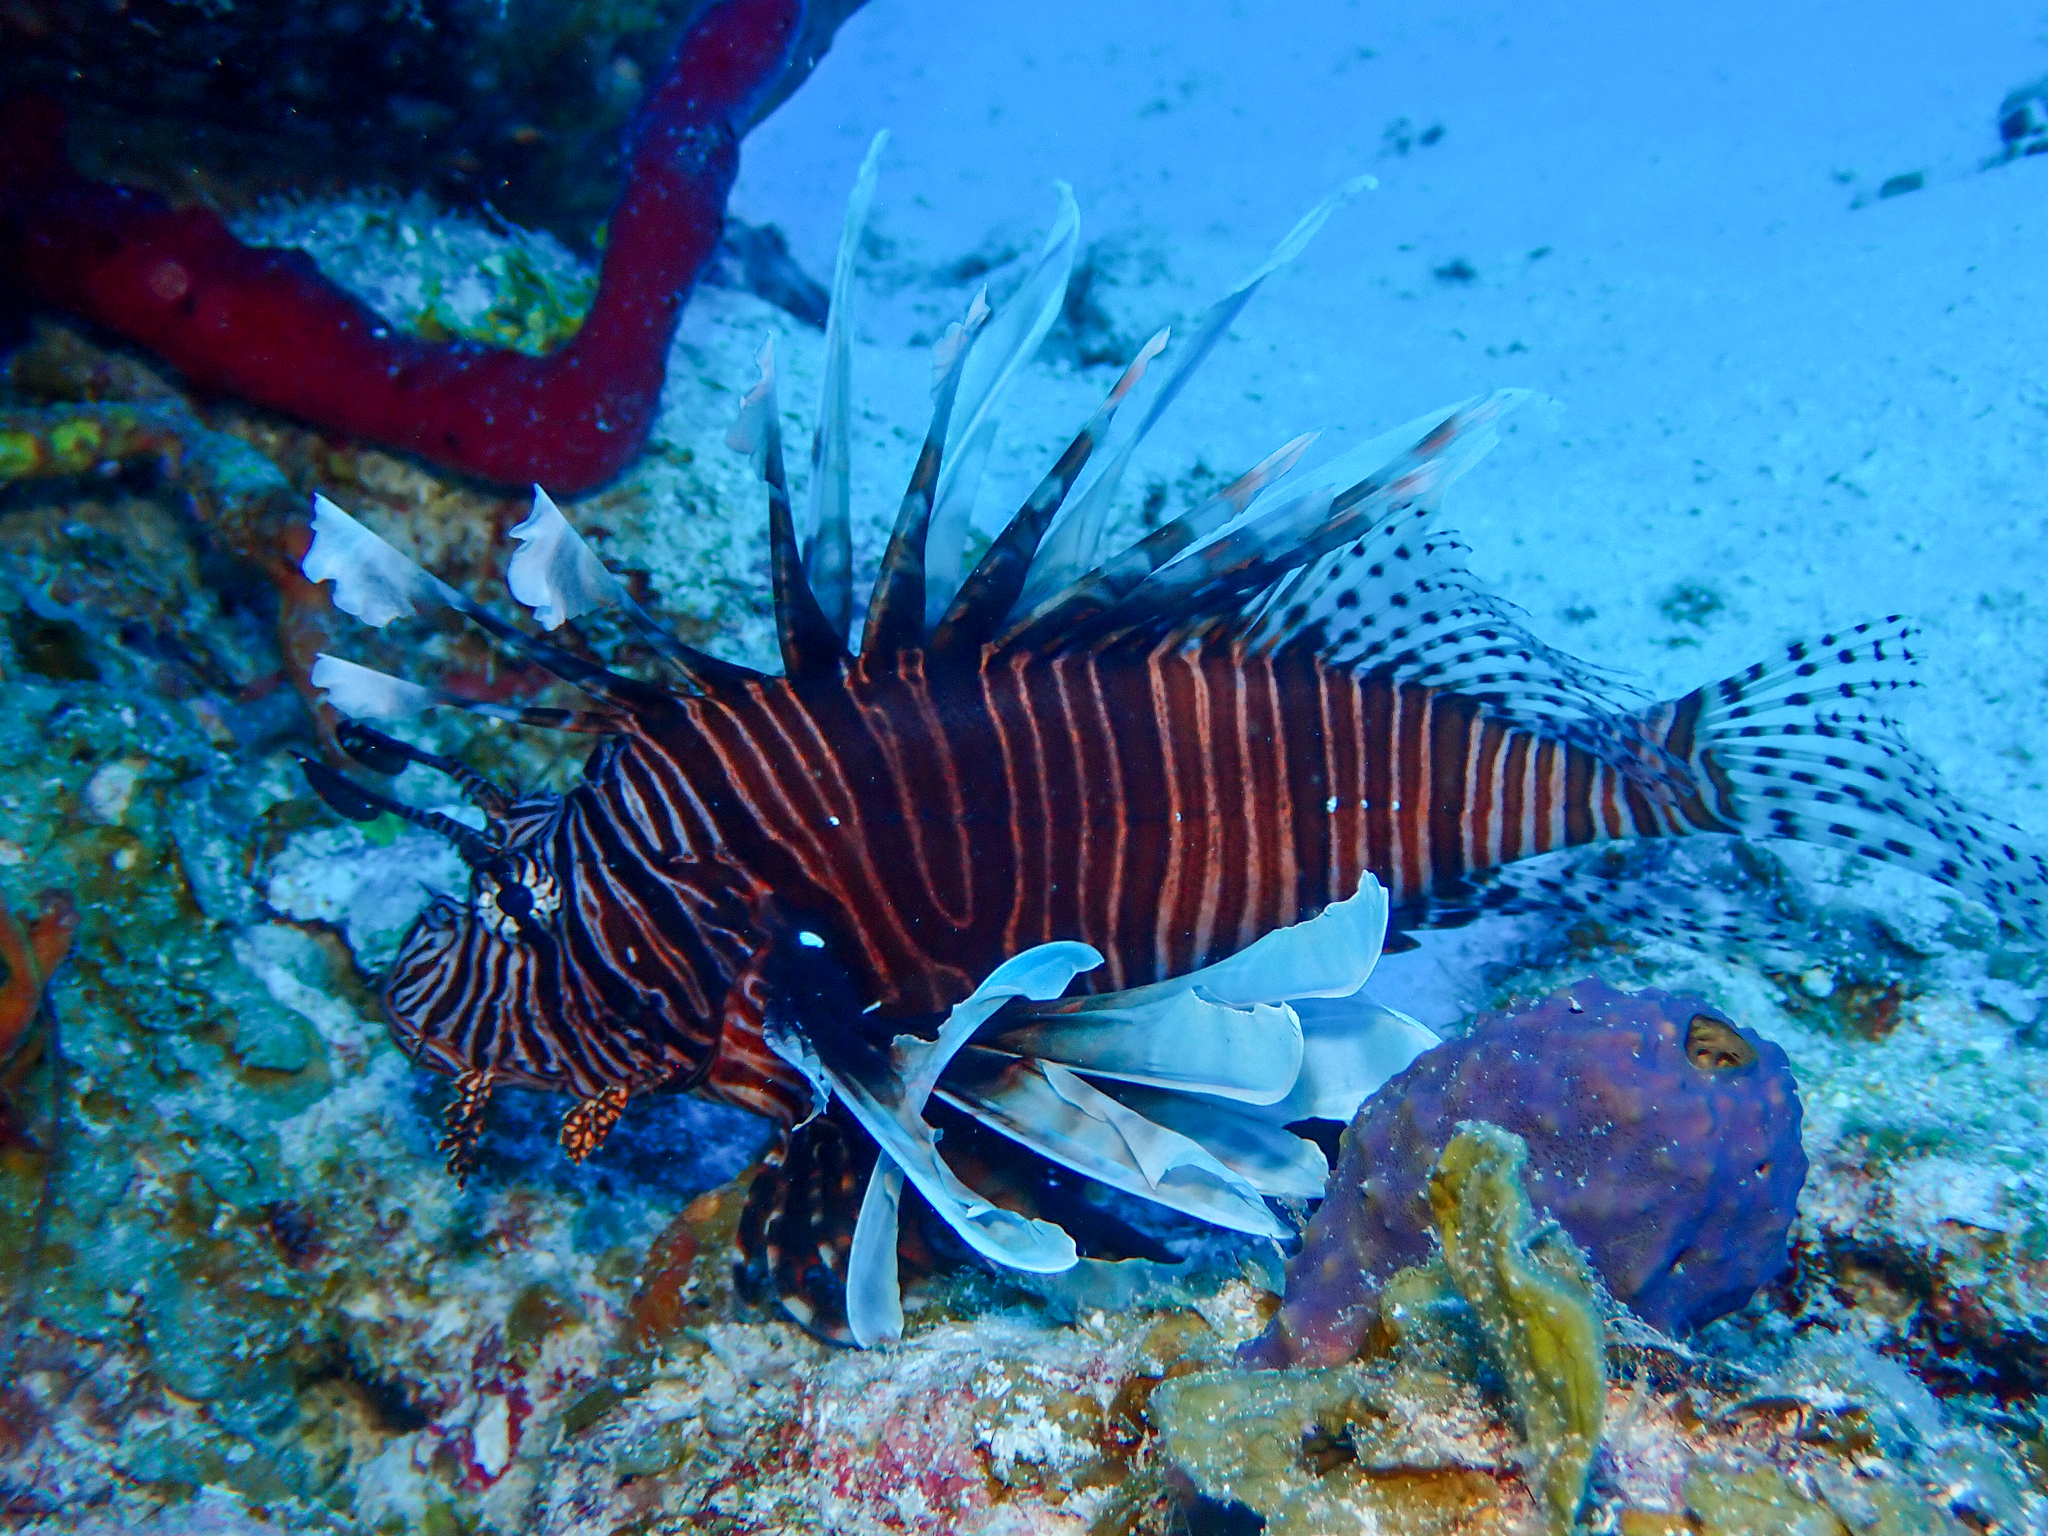
Pterois volitans (Red Lionfish)